Eraserheads

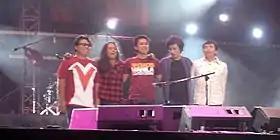
Eraserheads at "The Final Set" Reunion Concert: (R to L) Buddy Zabala, Ely Buendia, Raimund Marasigan and Marcus Adoro together with Jazz Nicolas of Itchyworms (far left) as their session player

In July 2008, the band confirmed they would reunite for a concert at the CCP Open Grounds on August 30. Initially sponsored by Philip Morris, the company later backed out after facing criminal charges by the Philippine Department of Health (DOH) for violating the Tobacco Regulation Act of 2003 prohibiting tobacco companies from sponsoring artistic events; they had also promised a free but invitation-only show for adults and smokers. The concert was later sponsored by Radiohead Productions with tickets being sold and the venue moved to the Bonifacio Global City Open Grounds in Taguig.